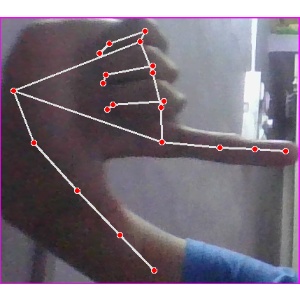
अक्षर: ख